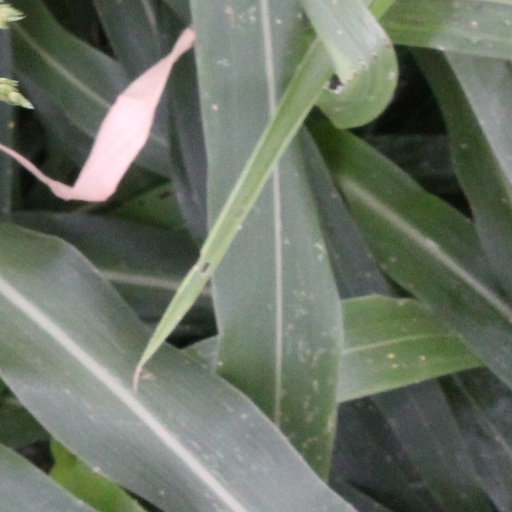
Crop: sorghum